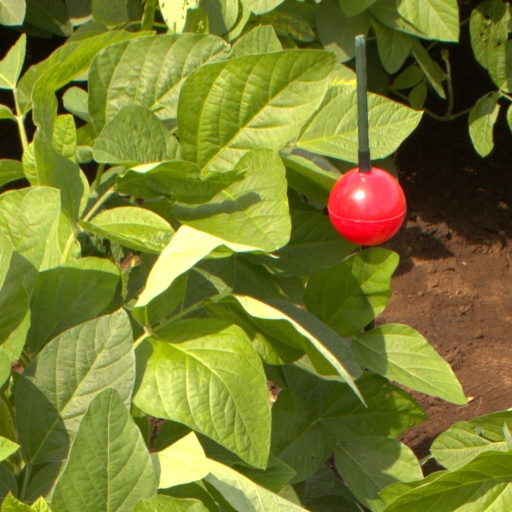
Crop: soybean